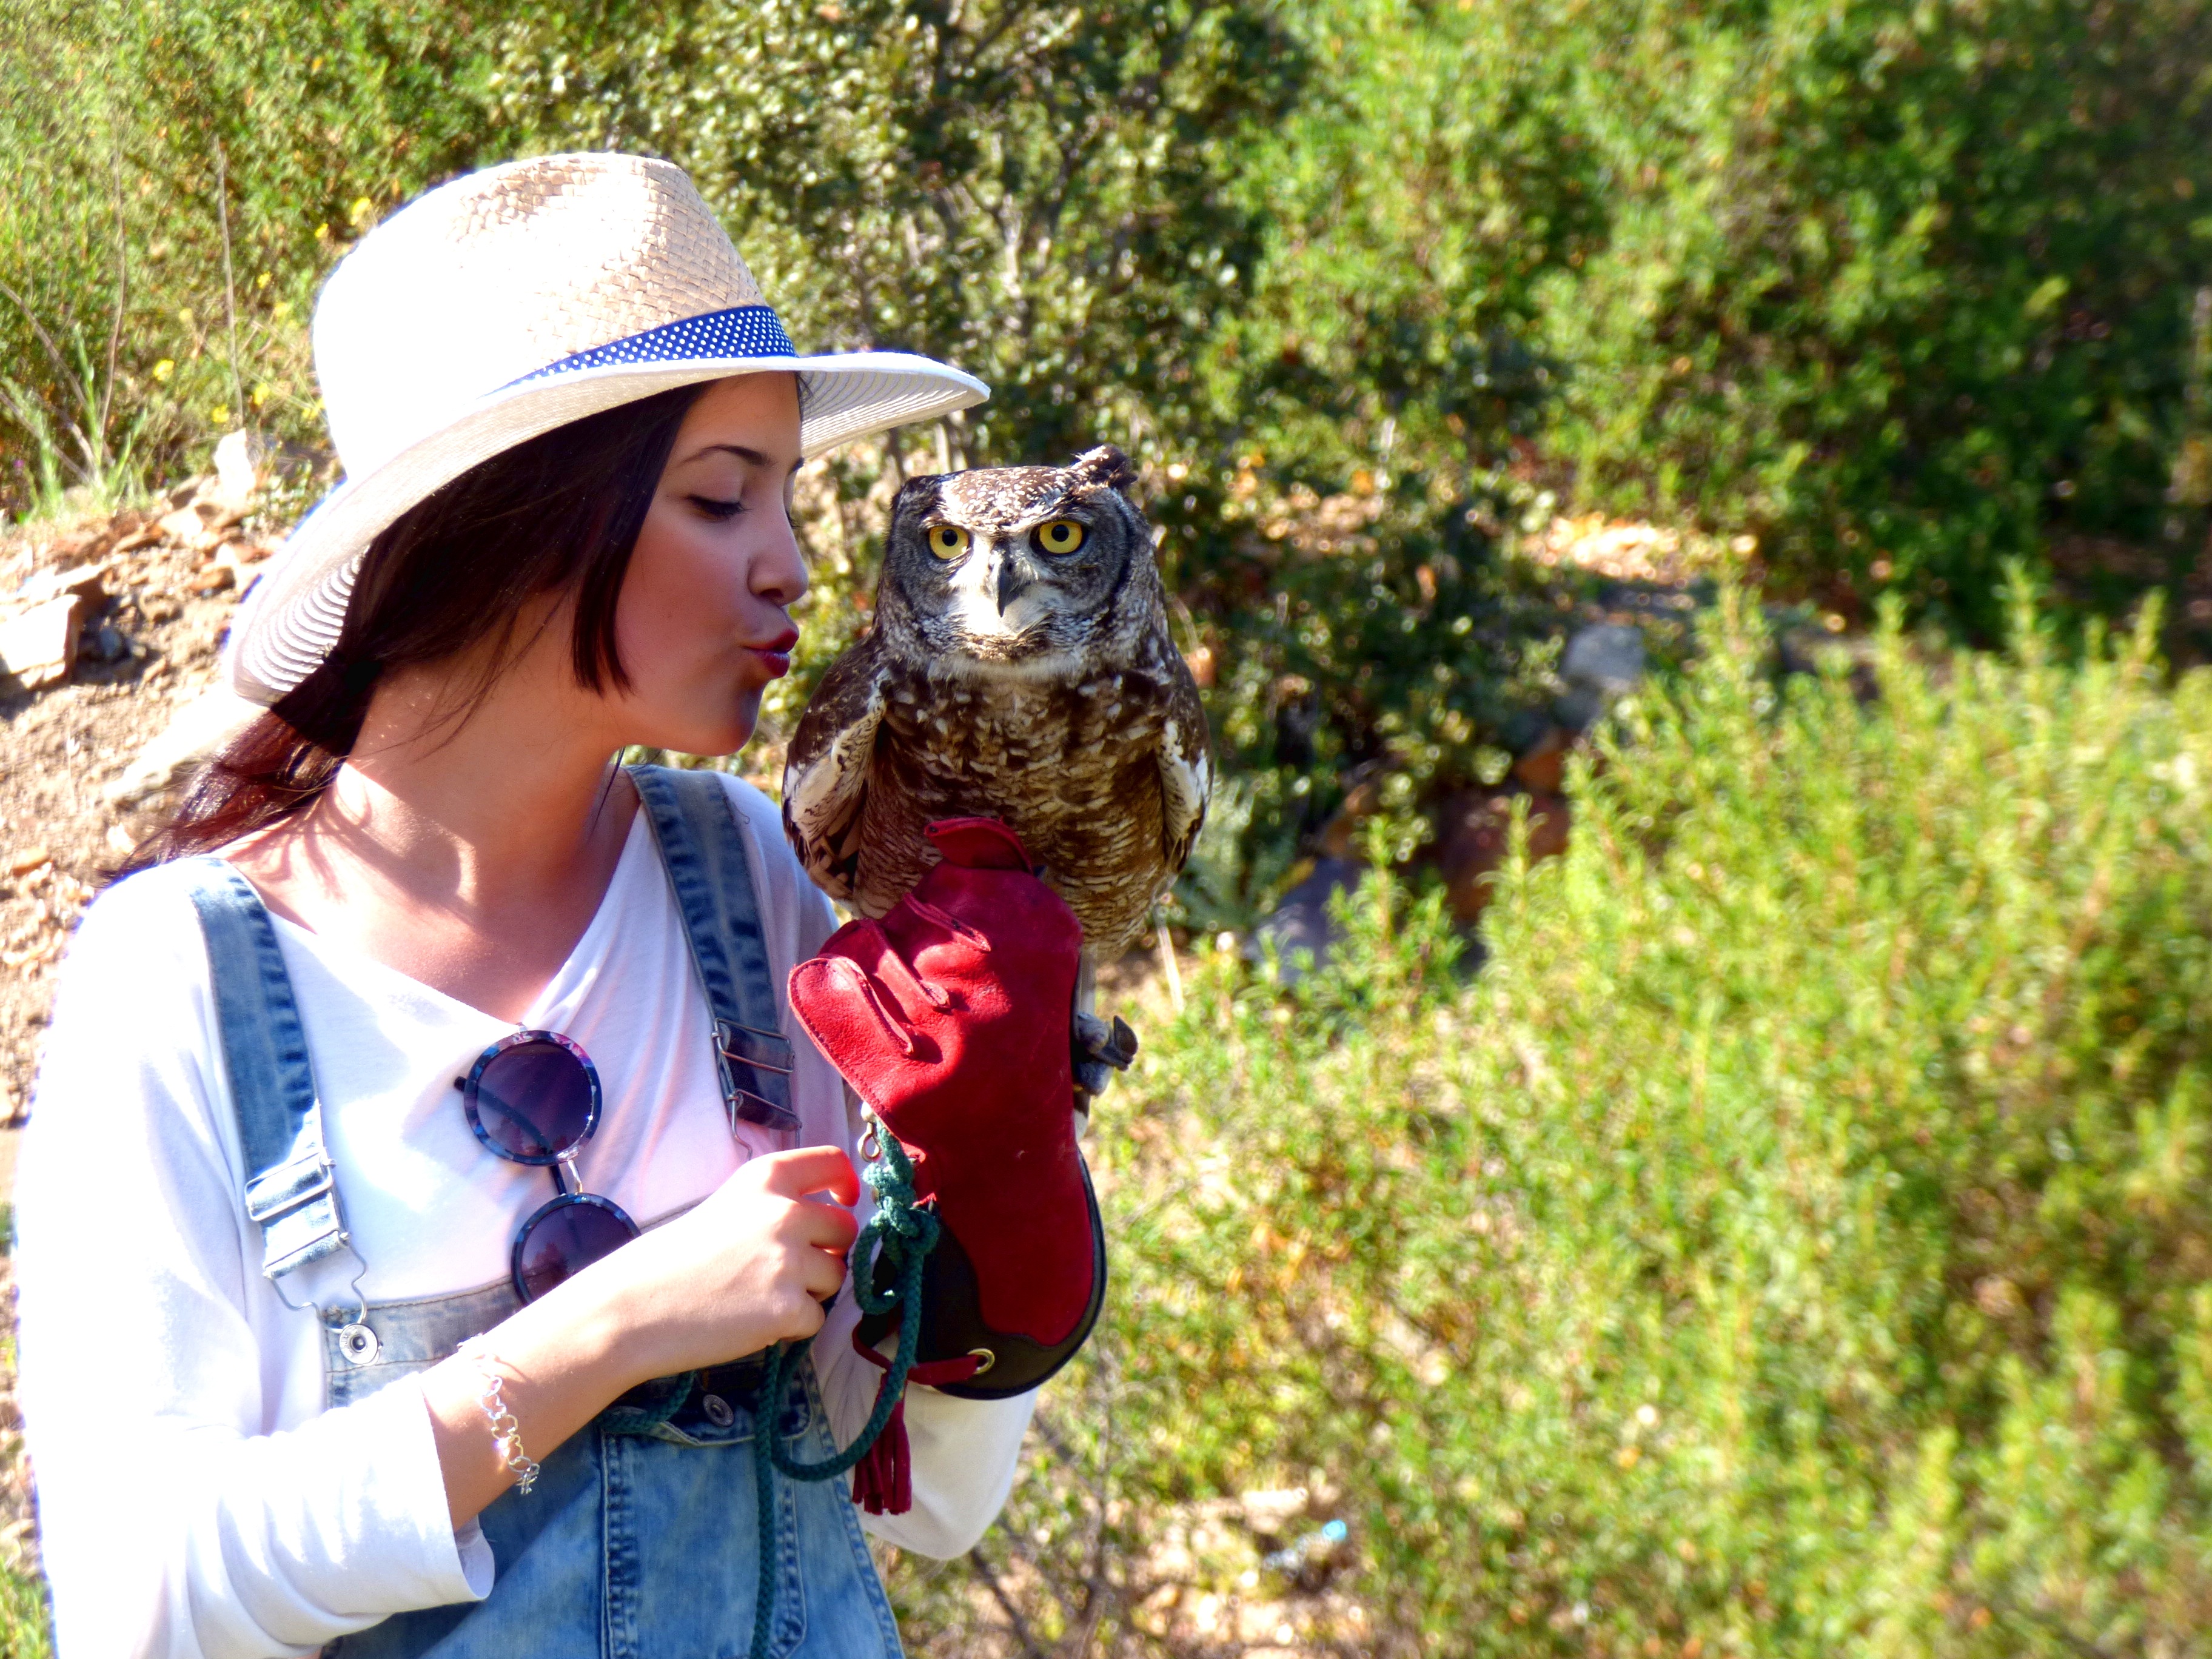
girl, kiss, hat, agriculture, owl, bird of prey, eyes, women, ave, falconry